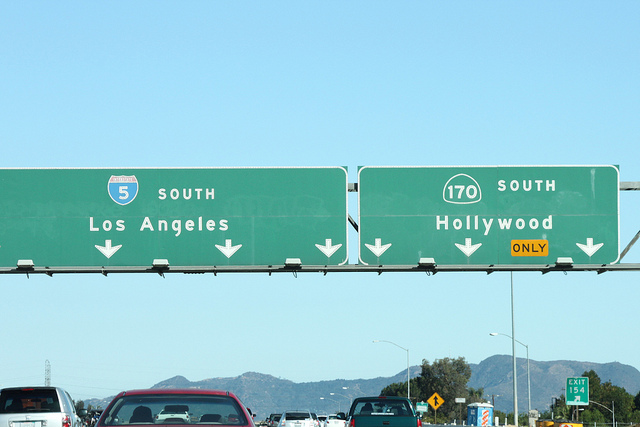
user: Given an image and a question. Answer the question in a short answer. Question: Name the material used to make the name board shown in this picture? Short Answer:
assistant: aluminum